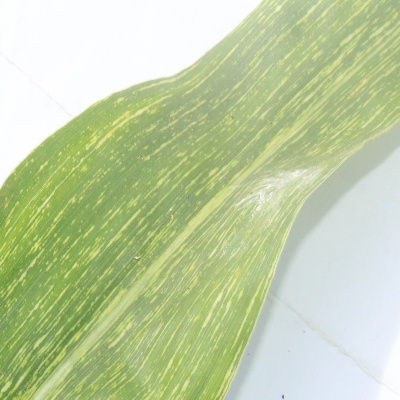
Crop: Maize
Condition: streak virus